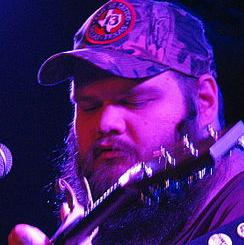
Age: 29